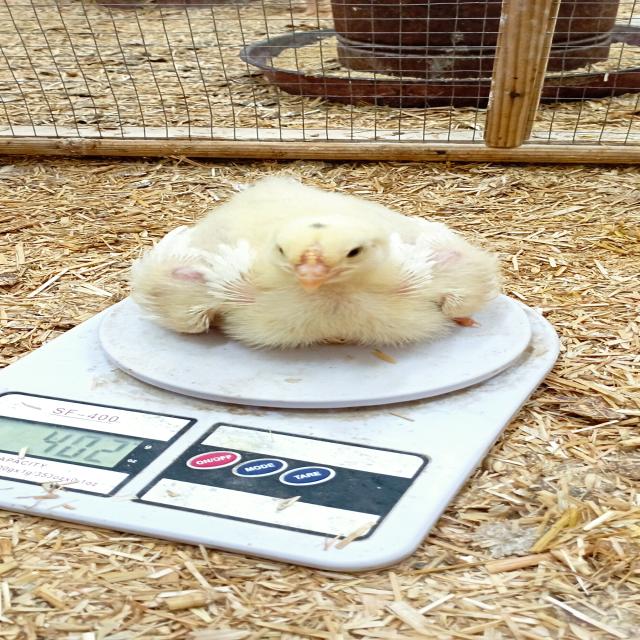
Weight: 401 g